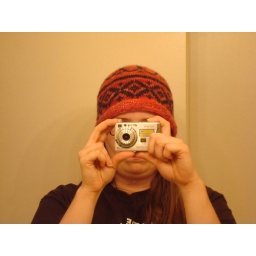
fake isle hat in Plymouth Galway WorstedUS 8 needles2 hats = 2 balls in 2 colors (4 balls total)